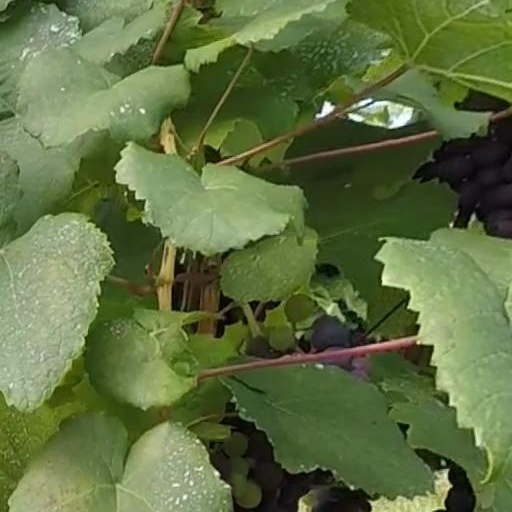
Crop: grape